Gojko Čelebić

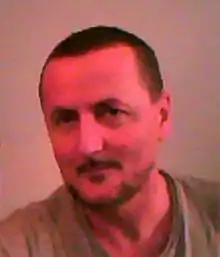
Gojko Čelebić

Čelebić was born in Podgorica, Montenegro (at that time part of the Federal Republic of Yugoslavia). He finished high school in Cetinje, Montenegro. Čelebić went on to study at the University of Novi Sad Faculty of Law, Serbia and Podgorica, Montenegro. He then graduated from DAMU (Prague, in that time Czechoslovakia) in 1989 with a degree in dramaturgy. During the dissident movement in East Europe, through which Čelebić build himself as a creator of similar works, beginning in the 1980s he directed numerous theatrical pieces of dissident writers and began to publish dramas, poetry, short stories and novels. He also spent some time as a Prague student in Schauspielhaus, Berlin in 1987 as he participated in a seminar on Bertolt Brecht. In 1989 he received a master's degree in Prague through his thesis on Vsevolod Meyerhold.